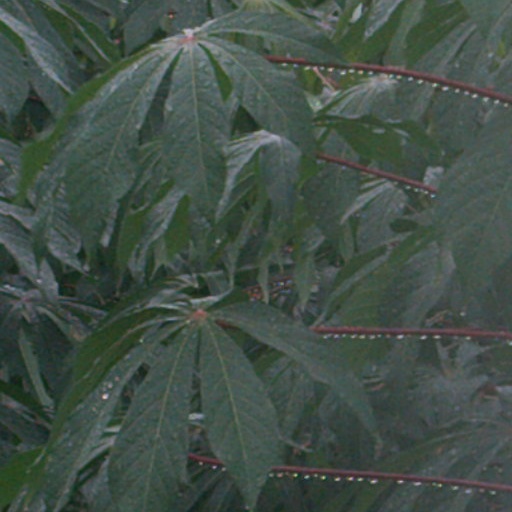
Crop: cassava